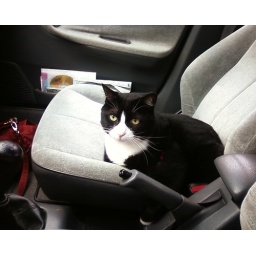
Kitty cat riding in the car